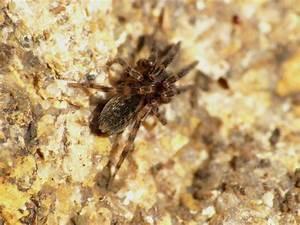
spider